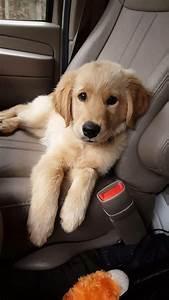
dog